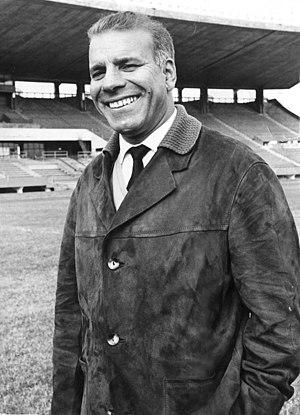
Photo prise au Stade Mohamed V de Casablanca en 1963 ou 1964 représentant Massoun ou Masson Mohamed Entraineur National de Football de l'Equipe du Maroc de Novembre 1960 à Novembre 1967 et également Entraineur de l'Equipe du WYDAD de Casablanca entre 1953 et 1969.
L'équipe du Maroc de football, surnommée « les Lions de l'Atlas » en référence aux lions qui vivent dans l'Atlas et également au Maroc est l'équipe nationale qui représente le Maroc dans les compétitions internationales masculines de football.